Greater East Asia Railroad

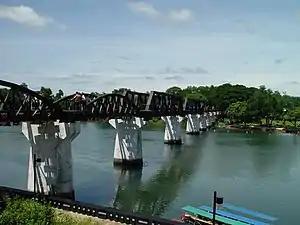
Burma Railway, one of the lines constructed as a part of this idea

The idea of a unified railway operation in Greater East Asia Co-Prosperity Sphere is said to have come from the South Manchuria Railway around 1941. In August 21, 1942, the idea was proposed to the Japanese government along with ideas of bullet trains, which also included the construction of an undersea tunnel connecting Japan and Korea, similar to the more recent Japan–Korea Undersea Tunnel proposal. It is unknown how serious and realistic the government took the plan as, but the plan was later openly spread as a part of a propaganda. While the government insisted the percentage of the route needing additional construction was small, those already built lines had varying track gauge, which forced changing trains several times in areas. The government also argued that changing trains several times in such a large route shouldn't be taken as a large problem. At the time the idea first originated, some of the sections were not under Japanese occupation as well.